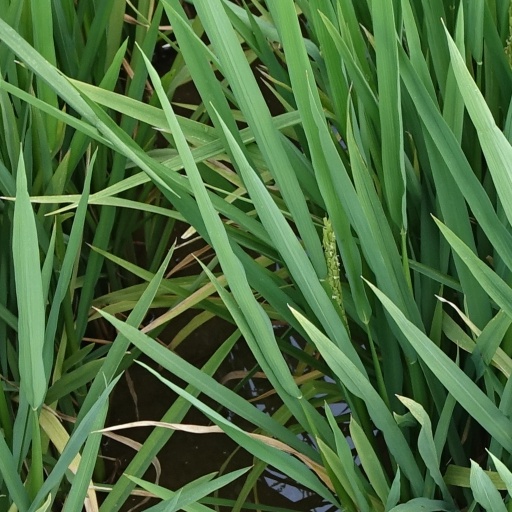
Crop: rice